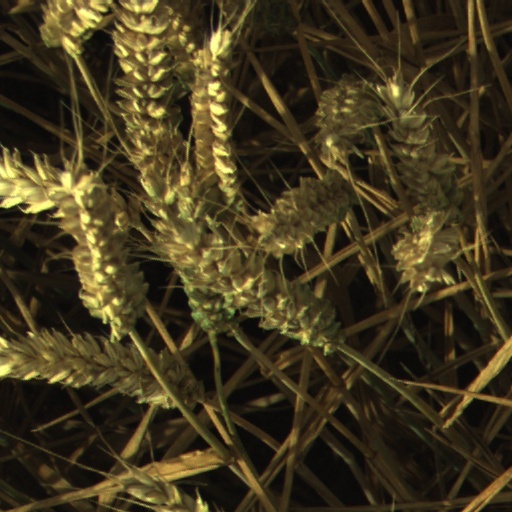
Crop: wheat